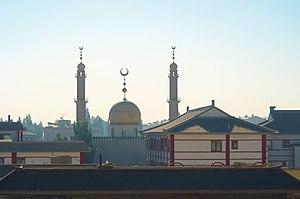
Mosquée de la ville de Dunhuang, province de Gansu, Chine. 中文: 中国甘肃省敦煌市清真寺。